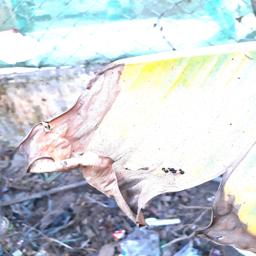
Label: POTASSIUM DEFICIENCY